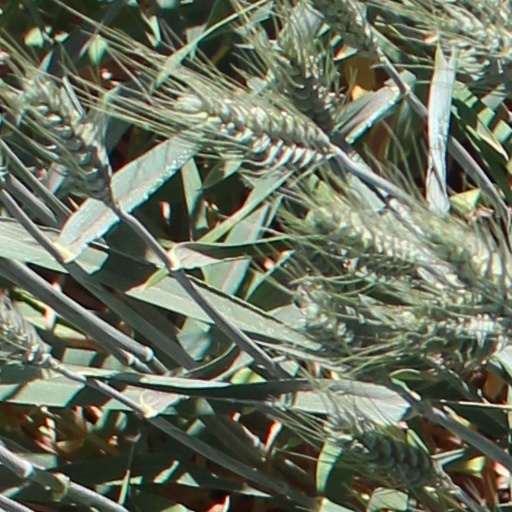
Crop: wheat